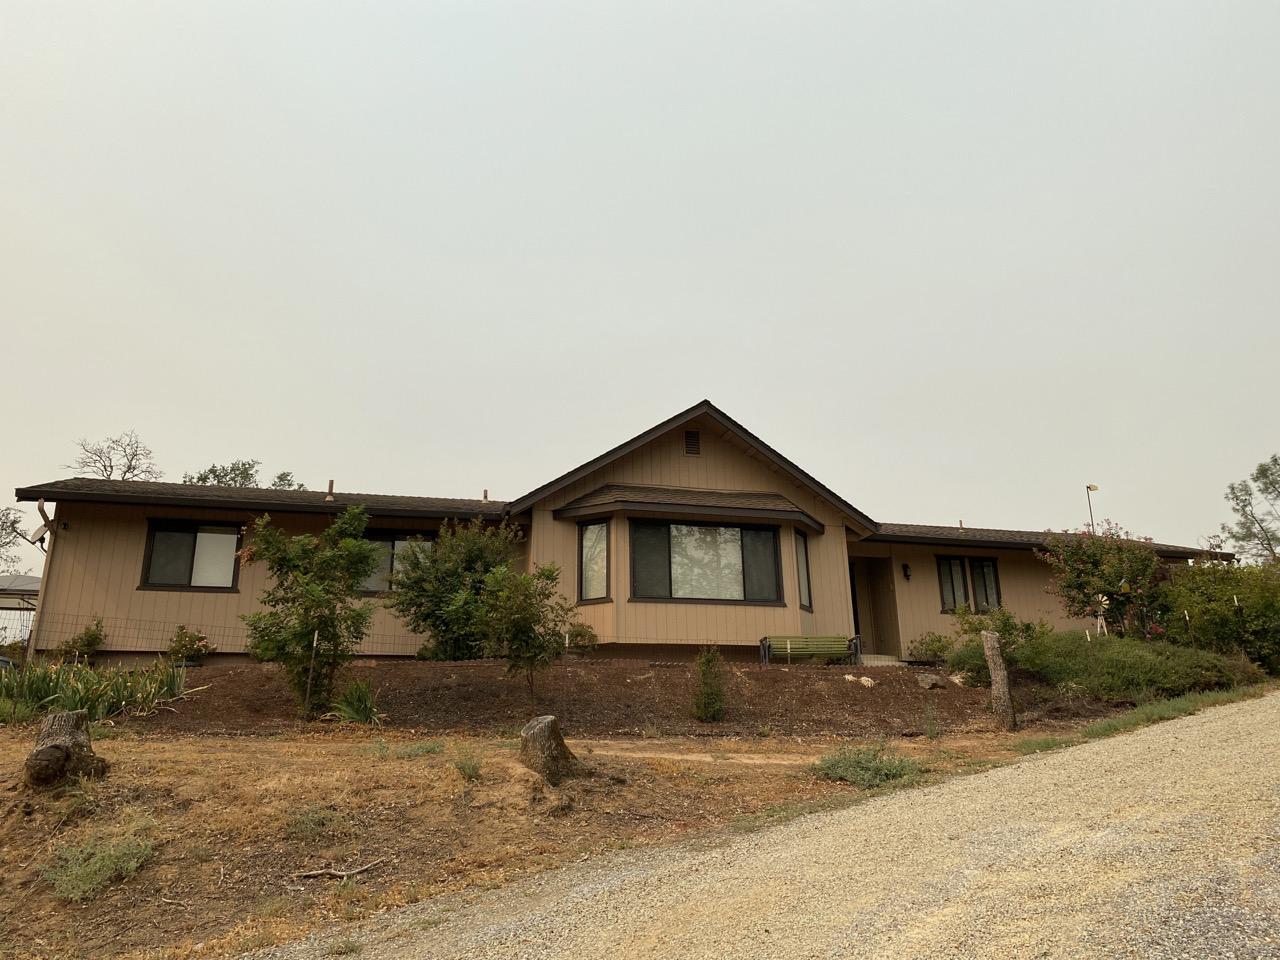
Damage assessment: no_damage